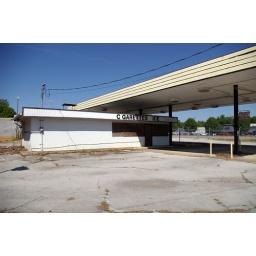
C Garettes IceAn abandoned building along the highway in Chattanooga